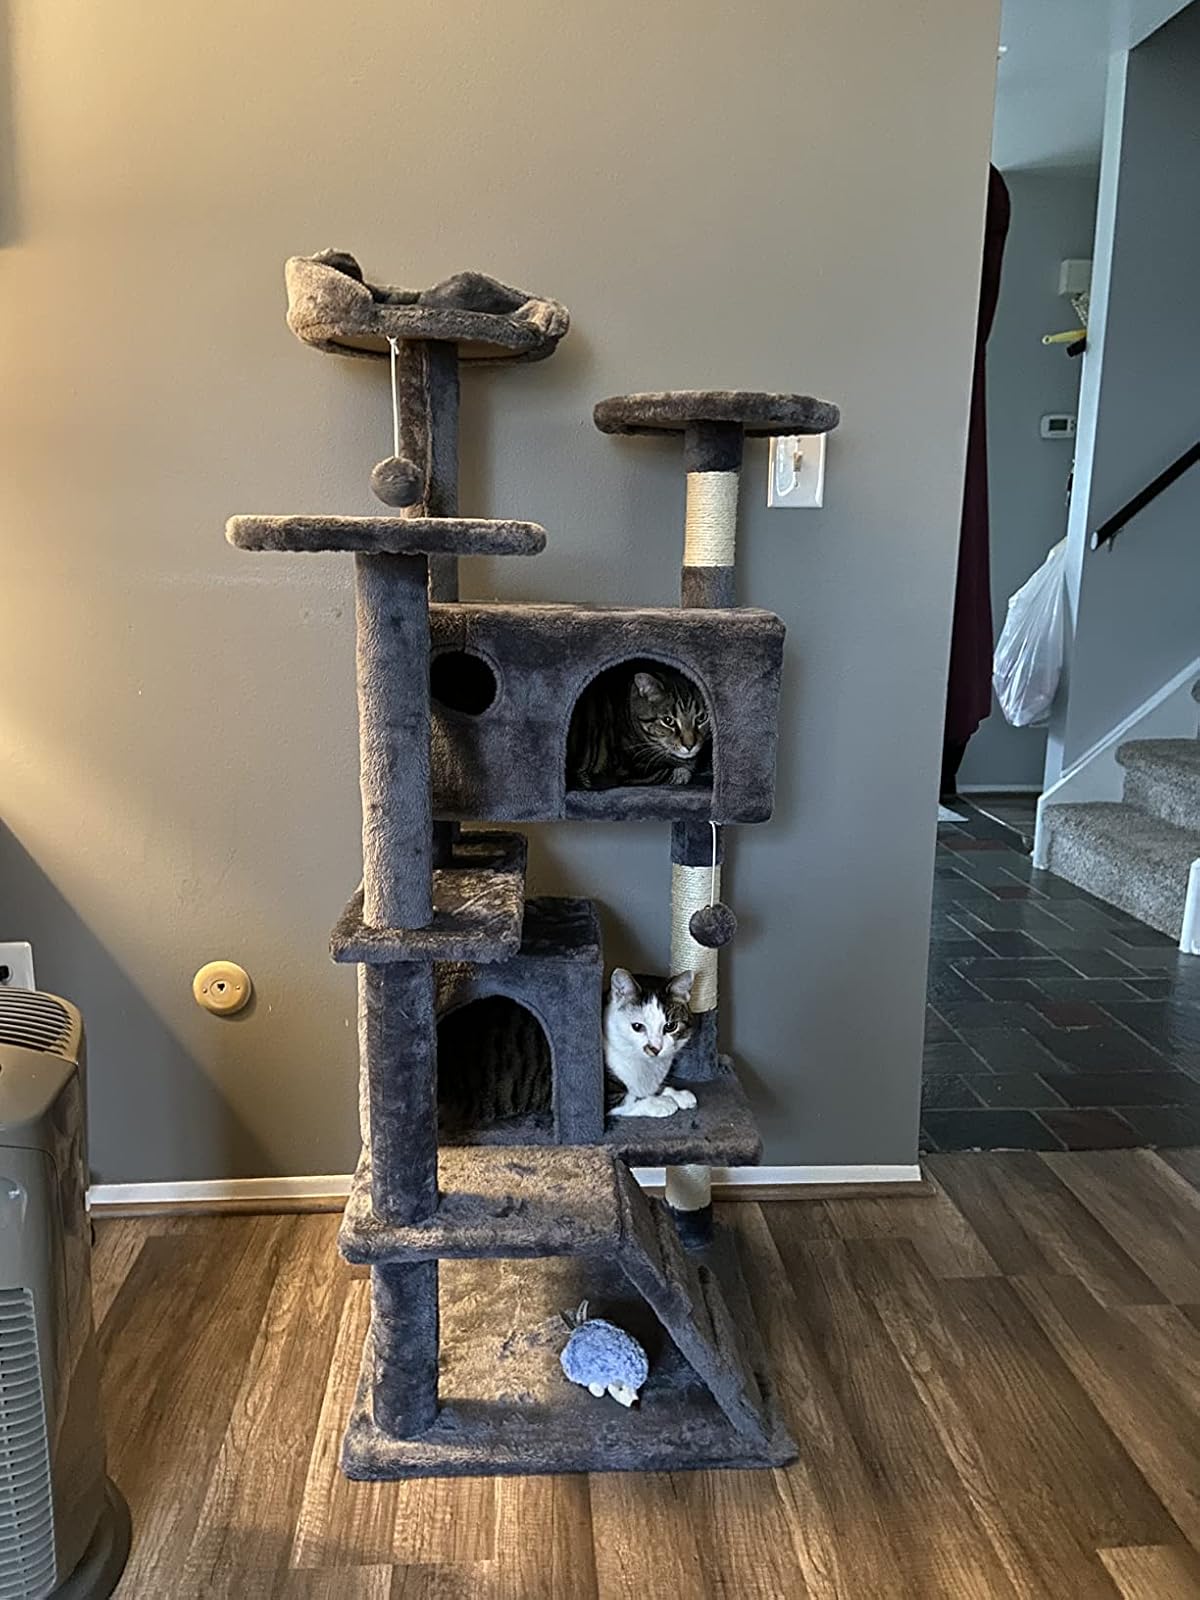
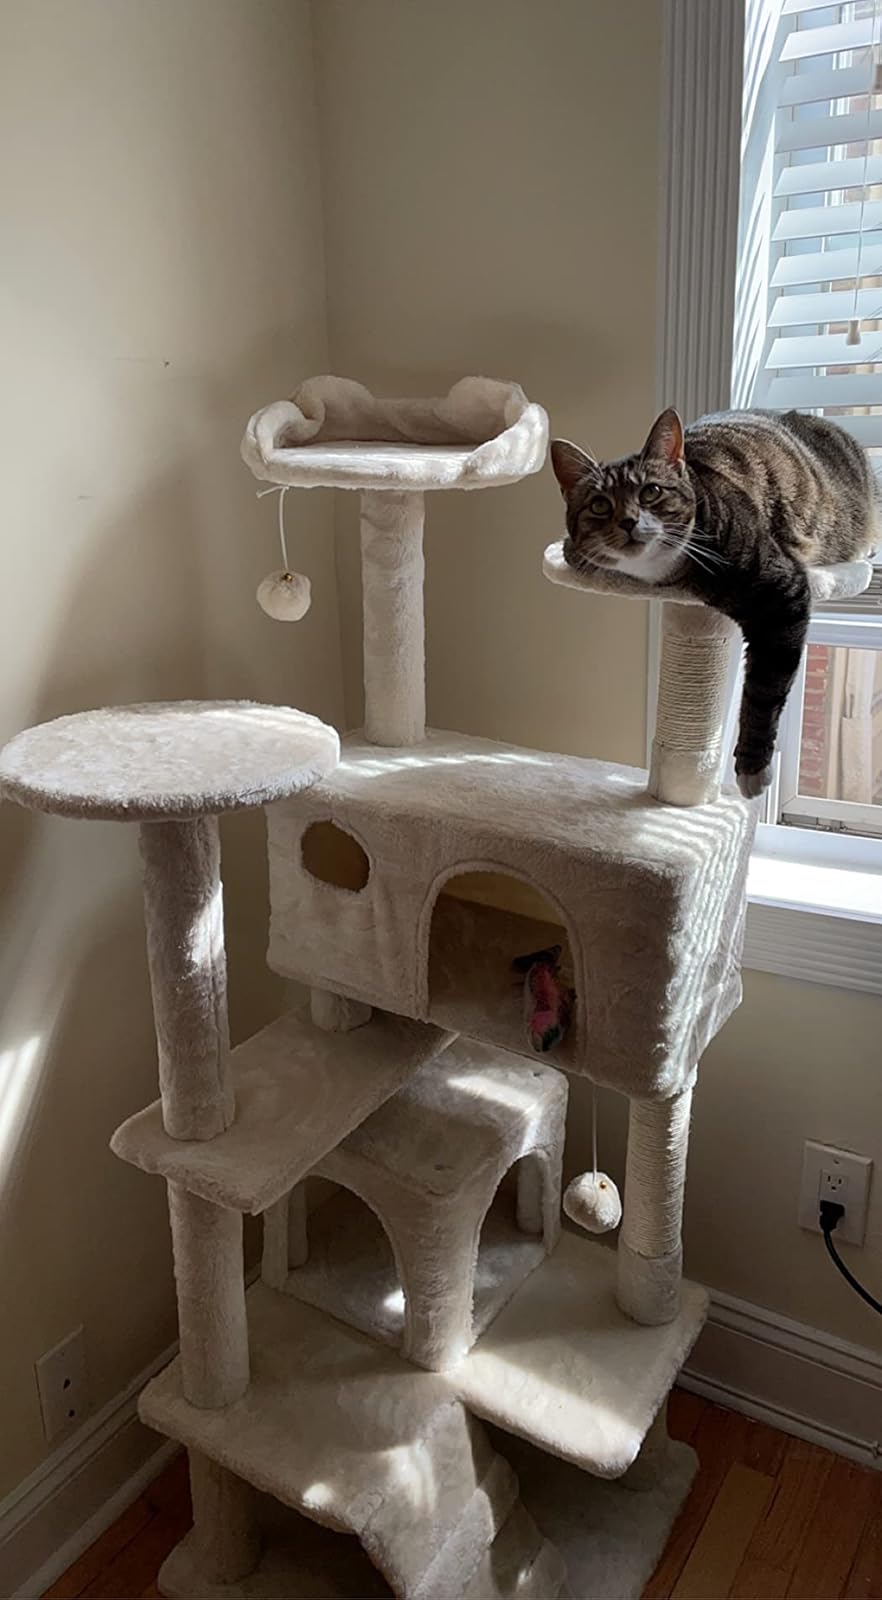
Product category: items_cat tree
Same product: no